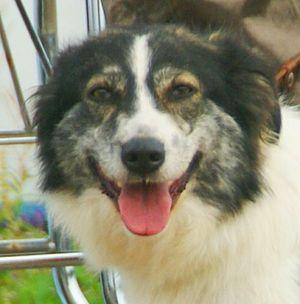
La tête d'un chien de l'Atlas